Operations management

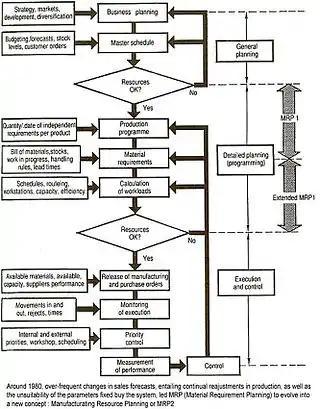
A typical MRPII construct: general planning (top) concerned with forecasts, capacity planning and inventory levels, programming (middle) concerned with calculation of workloads, rough-cut capacity planning, MPS, capacity requirements planning, traditional MRP planning, control (bottom) concerned with scheduling.

The traditional pull approach to inventory control, a number of techniques have been developed based on the work of Ford W. Harris (1913), which came to be known as the economic order quantity (EOQ) model. This model marks the beginning of inventory theory, which includes the Wagner-Within procedure, the newsvendor model, base stock model and the fixed time period model. These models usually involve the calculation of cycle stocks and buffer stocks, the latter usually modeled as a function of demand variability. The economic production quantity (EPQ) differs from the EOQ model only in that it assumes a constant fill rate for the part being produced, instead of the instantaneous refilling of the EOQ model.